Alice Wong (activist)

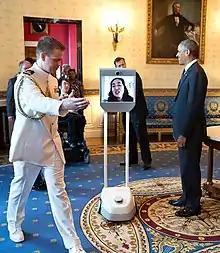
Wong at the White House via robot in 2015

Wong is the founder and Project Coordinator of the Disability Visibility Project (DVP), a project collecting oral histories of people with disabilities in the US that is run in coordination with StoryCorps. The Disability Visibility Project was created before the 25th anniversary of the Americans with Disabilities Act of 1990. As of 2018, the project had collected approximately 140 oral histories.